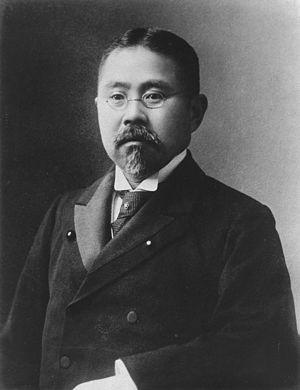
Le baron Kikuchi Dairoku, né le 17 mars 1855 à Edo au Japon et décédé à l'âge de 62 ans le 19 août 1917 à Tokyo, est un mathématicien japonais de l'ère Meiji. Il enseigna notamment à l'université impériale de Tokyo et fut même ministre de l'Éducation.